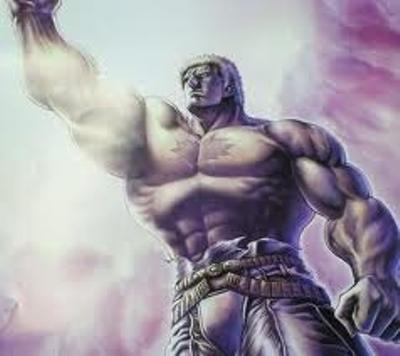
回答: さ、みんな電気消すよー